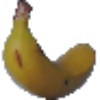
Label: Banana 1